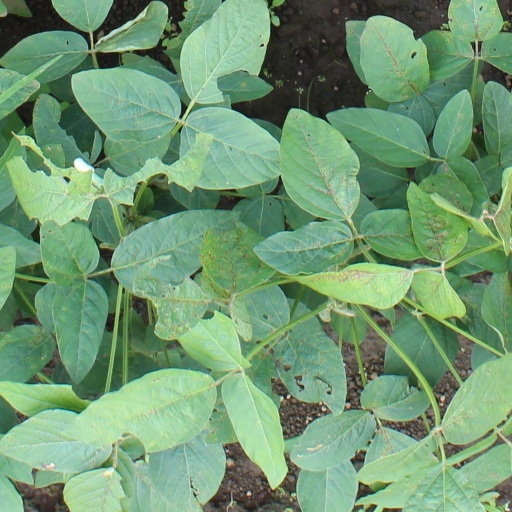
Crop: soybean